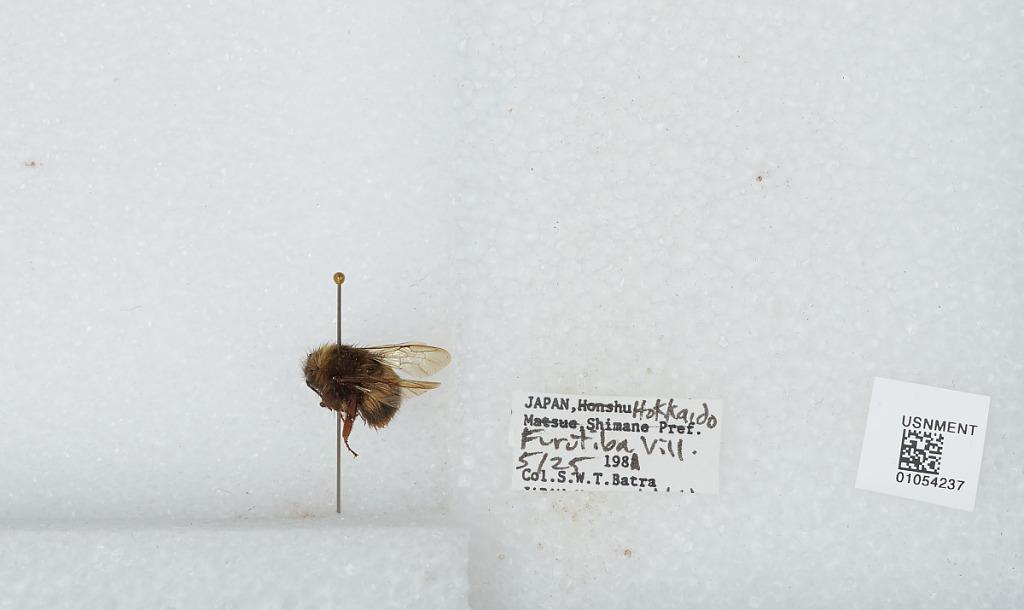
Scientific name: Bombus sp.
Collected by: S. Batra
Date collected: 1981-5-25
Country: Japan
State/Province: Hokkaido
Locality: Furutiba Village